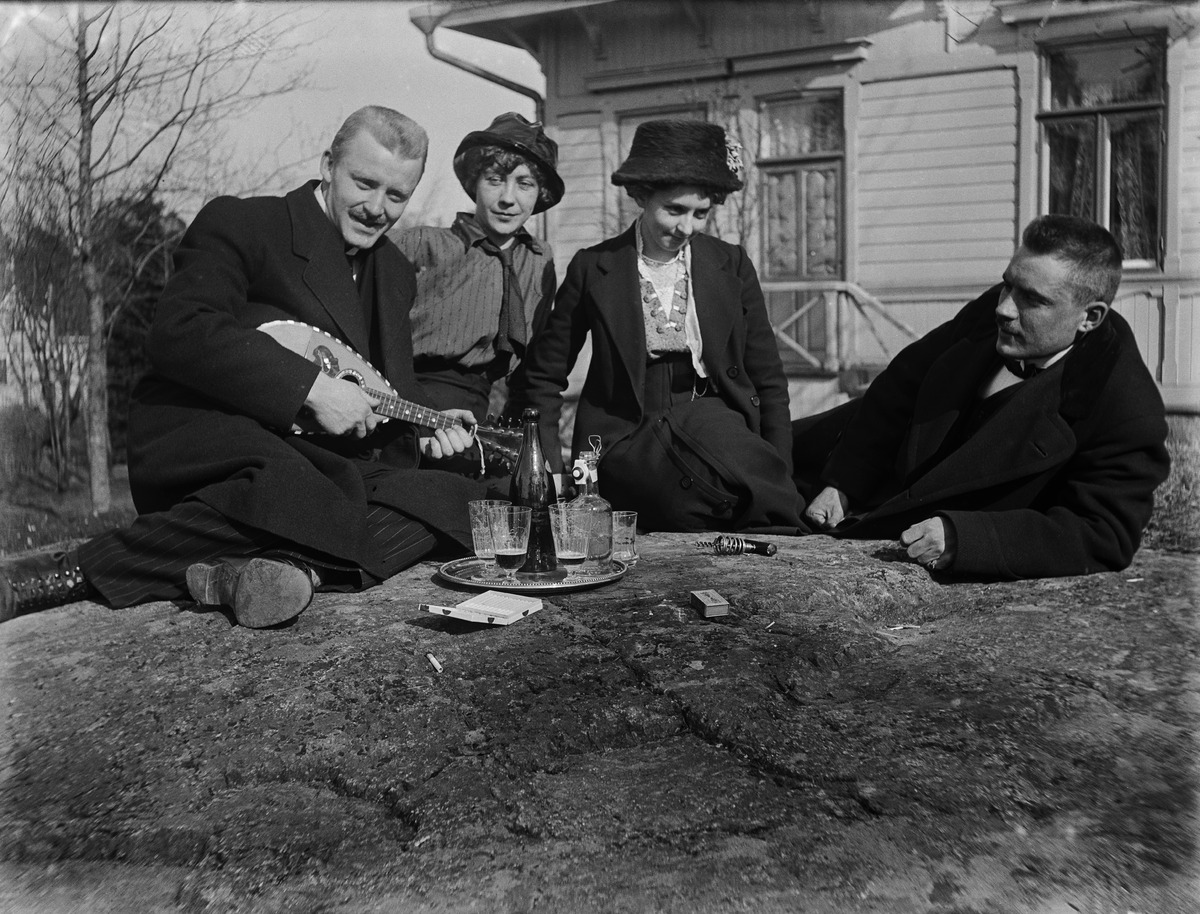
Huvila Villa Solhem, Meilahti 20
sisällön kuvaus: Huvila Villa Solhem, Meilahti 20. Ryhmä istumassa edessä kalliolla. Toinen vasemmalta Margit Nyberg. mustavalkoinen
Kuvaaja: Nyberg, Ragnar, valokuvaaja
Ajankohta: kuvausaika 1910 -luku
Paikka: Suomi, Uusimaa, Helsinki, Meilahti Helsinki, Tamminiementie 4
Aiheet: Nyberg, Margit, puurakennukset, portaat, pukuhistoria, asusteet, hatut, puvut, hameet, huivit, tupakka, kengät, pullot, lasit, kalliot, vapaa-aika, soittimet